Suppression of Mokotów

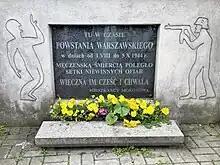
The plaque commemorating the victims of the execution on the stairs at Dworkowa Street.

In the first days of August, German troops in Mokotów - both SS and police units, as well as the Wehrmacht - repeatedly made trips to terrorize the Polish civilian population. These actions were usually accompanied by ad-hoc executions combined with the burning of houses. On August 2, SS soldiers from the barracks on Rakowiecka Street went to Madalińskiego Street, where they started murdering civilians. At that time, at least several dozen residents of houses no. 18, 20, 19/21, 22, 23 and 25 (mostly men) were shot dead. Six residents of the house at 76 Kazimierzowska Street were also murdered (three women and a baby). In the house at 27 Madalińskiego Street, the Germans locked ten men in a small carpentry workshop, where they were burned alive.